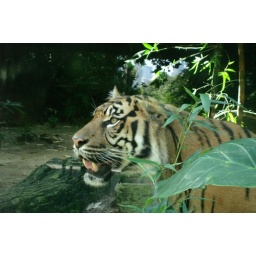
Have never been this close to a tiger before - there's glass in between though... Taronga Zoo, Sydney, Australia.